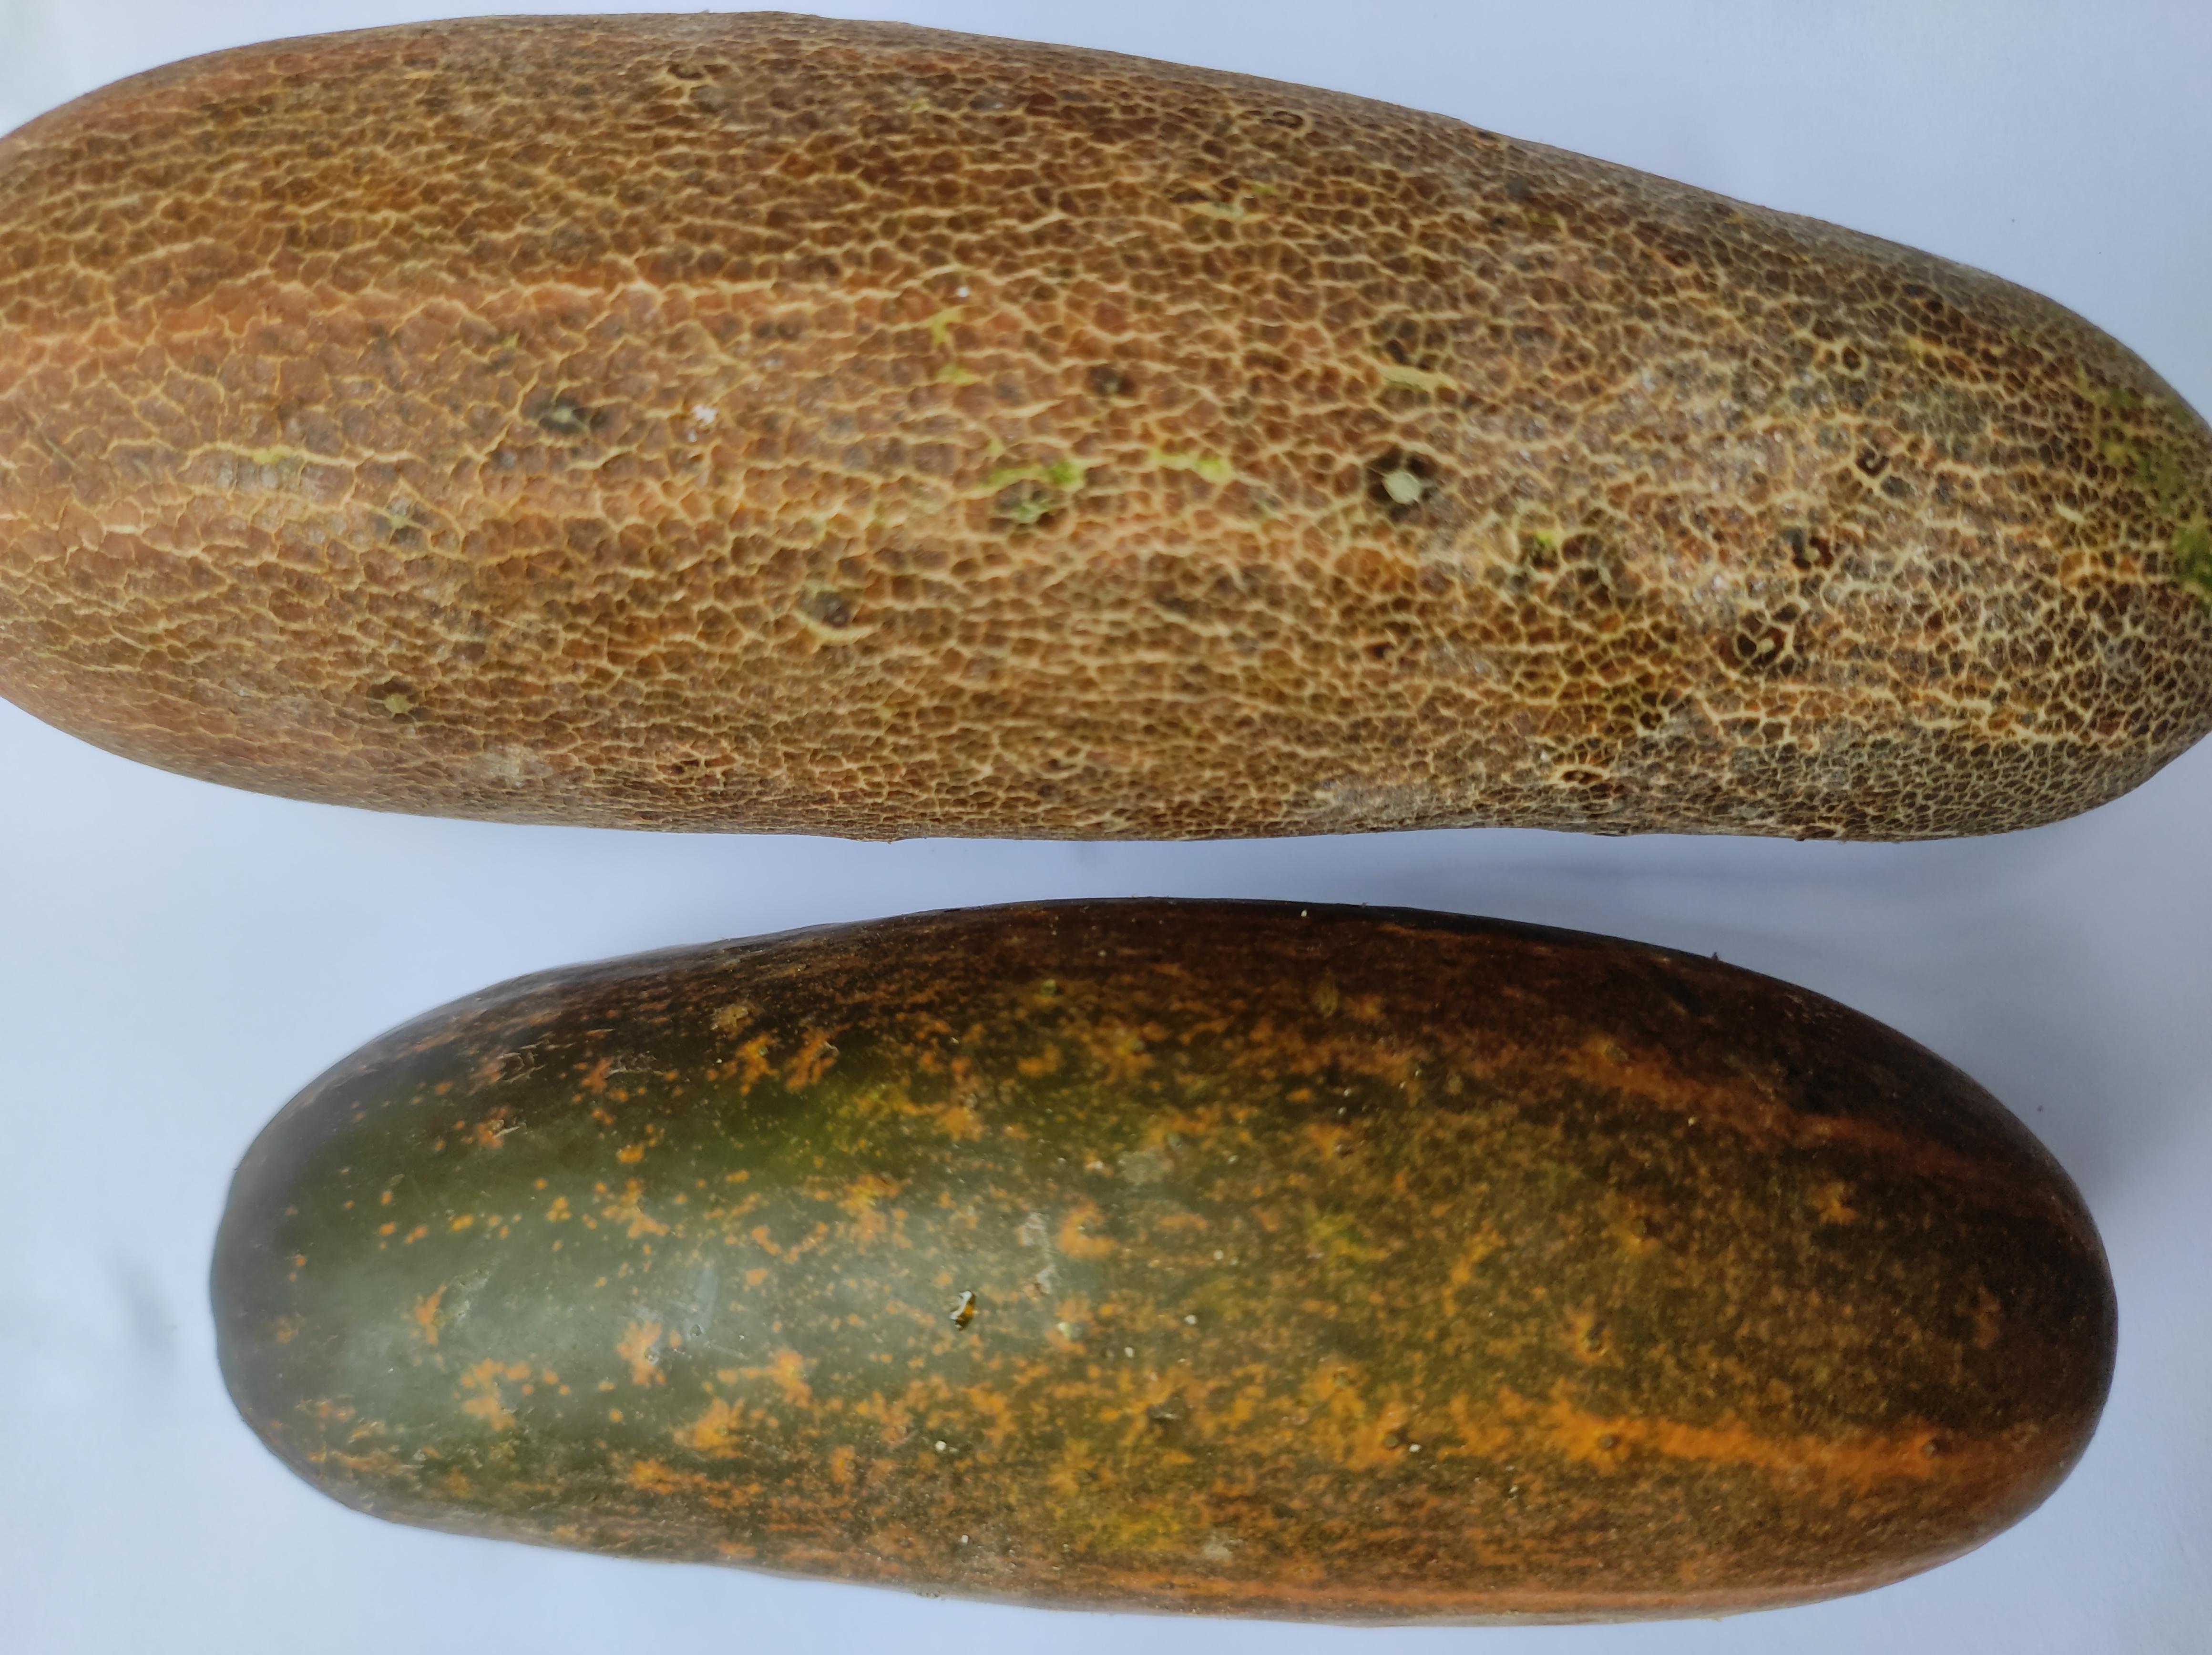
Label: Cucumber